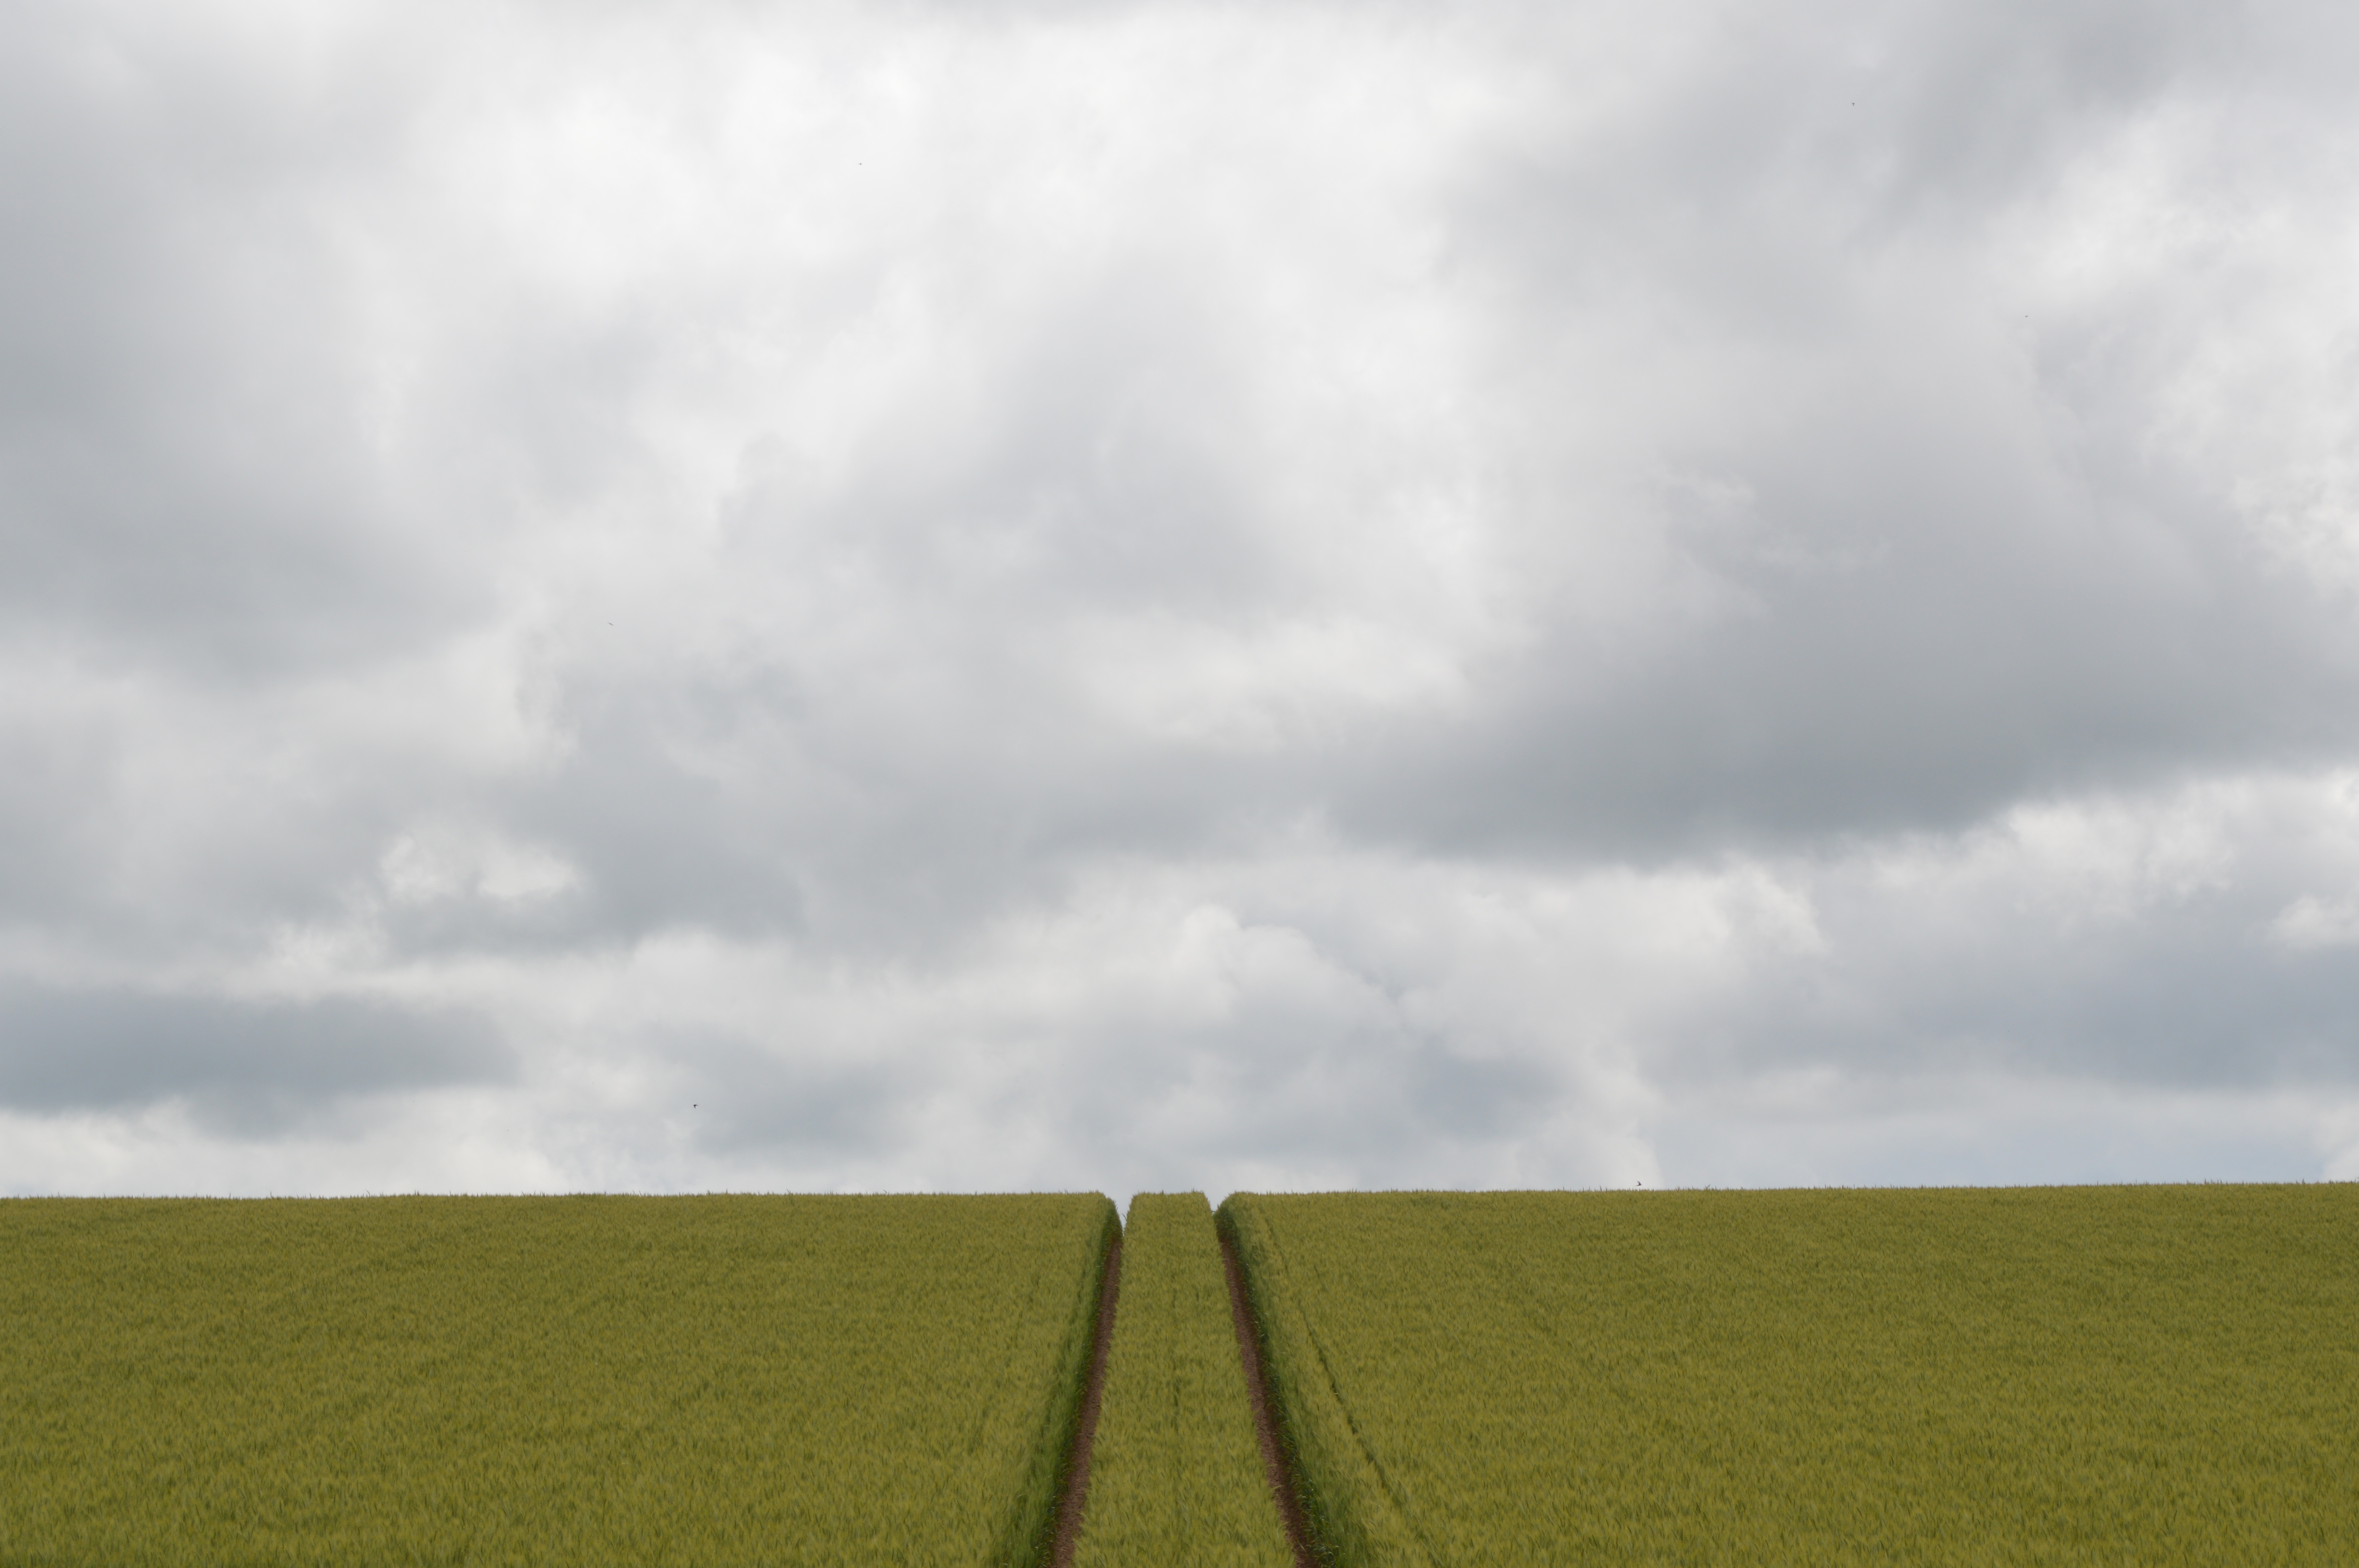
nature, grass, horizon, cloud, plant, sky, field, meadow, wheat, prairie, sunlight, hill, flower, wind, france, environment, tranquility, green, crop, peace, soil, agriculture, plain, rapeseed, ecology, grey, grassland, grey sky, brassica, steppe, rural area, grass family, atmosphere of earth